Solectria Force

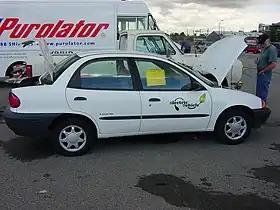

The Solectria Force is a Geo Metro, professionally converted from a new, motorless chassis (known in the industry as a glider) by Solectria Corporation of Wilmington, Massachusetts, starting in 1991, becoming a battery electric vehicle. Solectria subsequently was acquired by Azure Dynamics Corporation in 2004, it is no longer in production. Approximately 400 vehicles were converted in total.